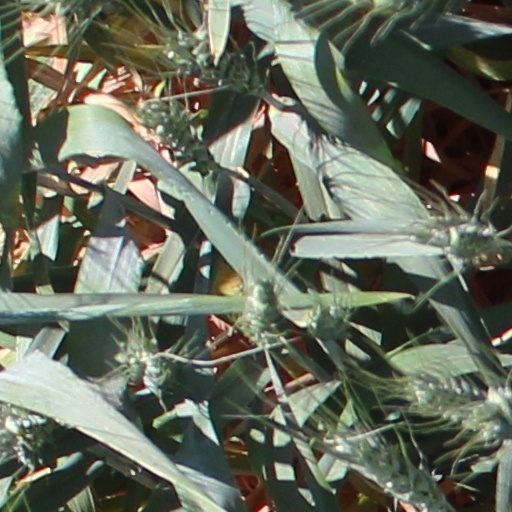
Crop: wheat